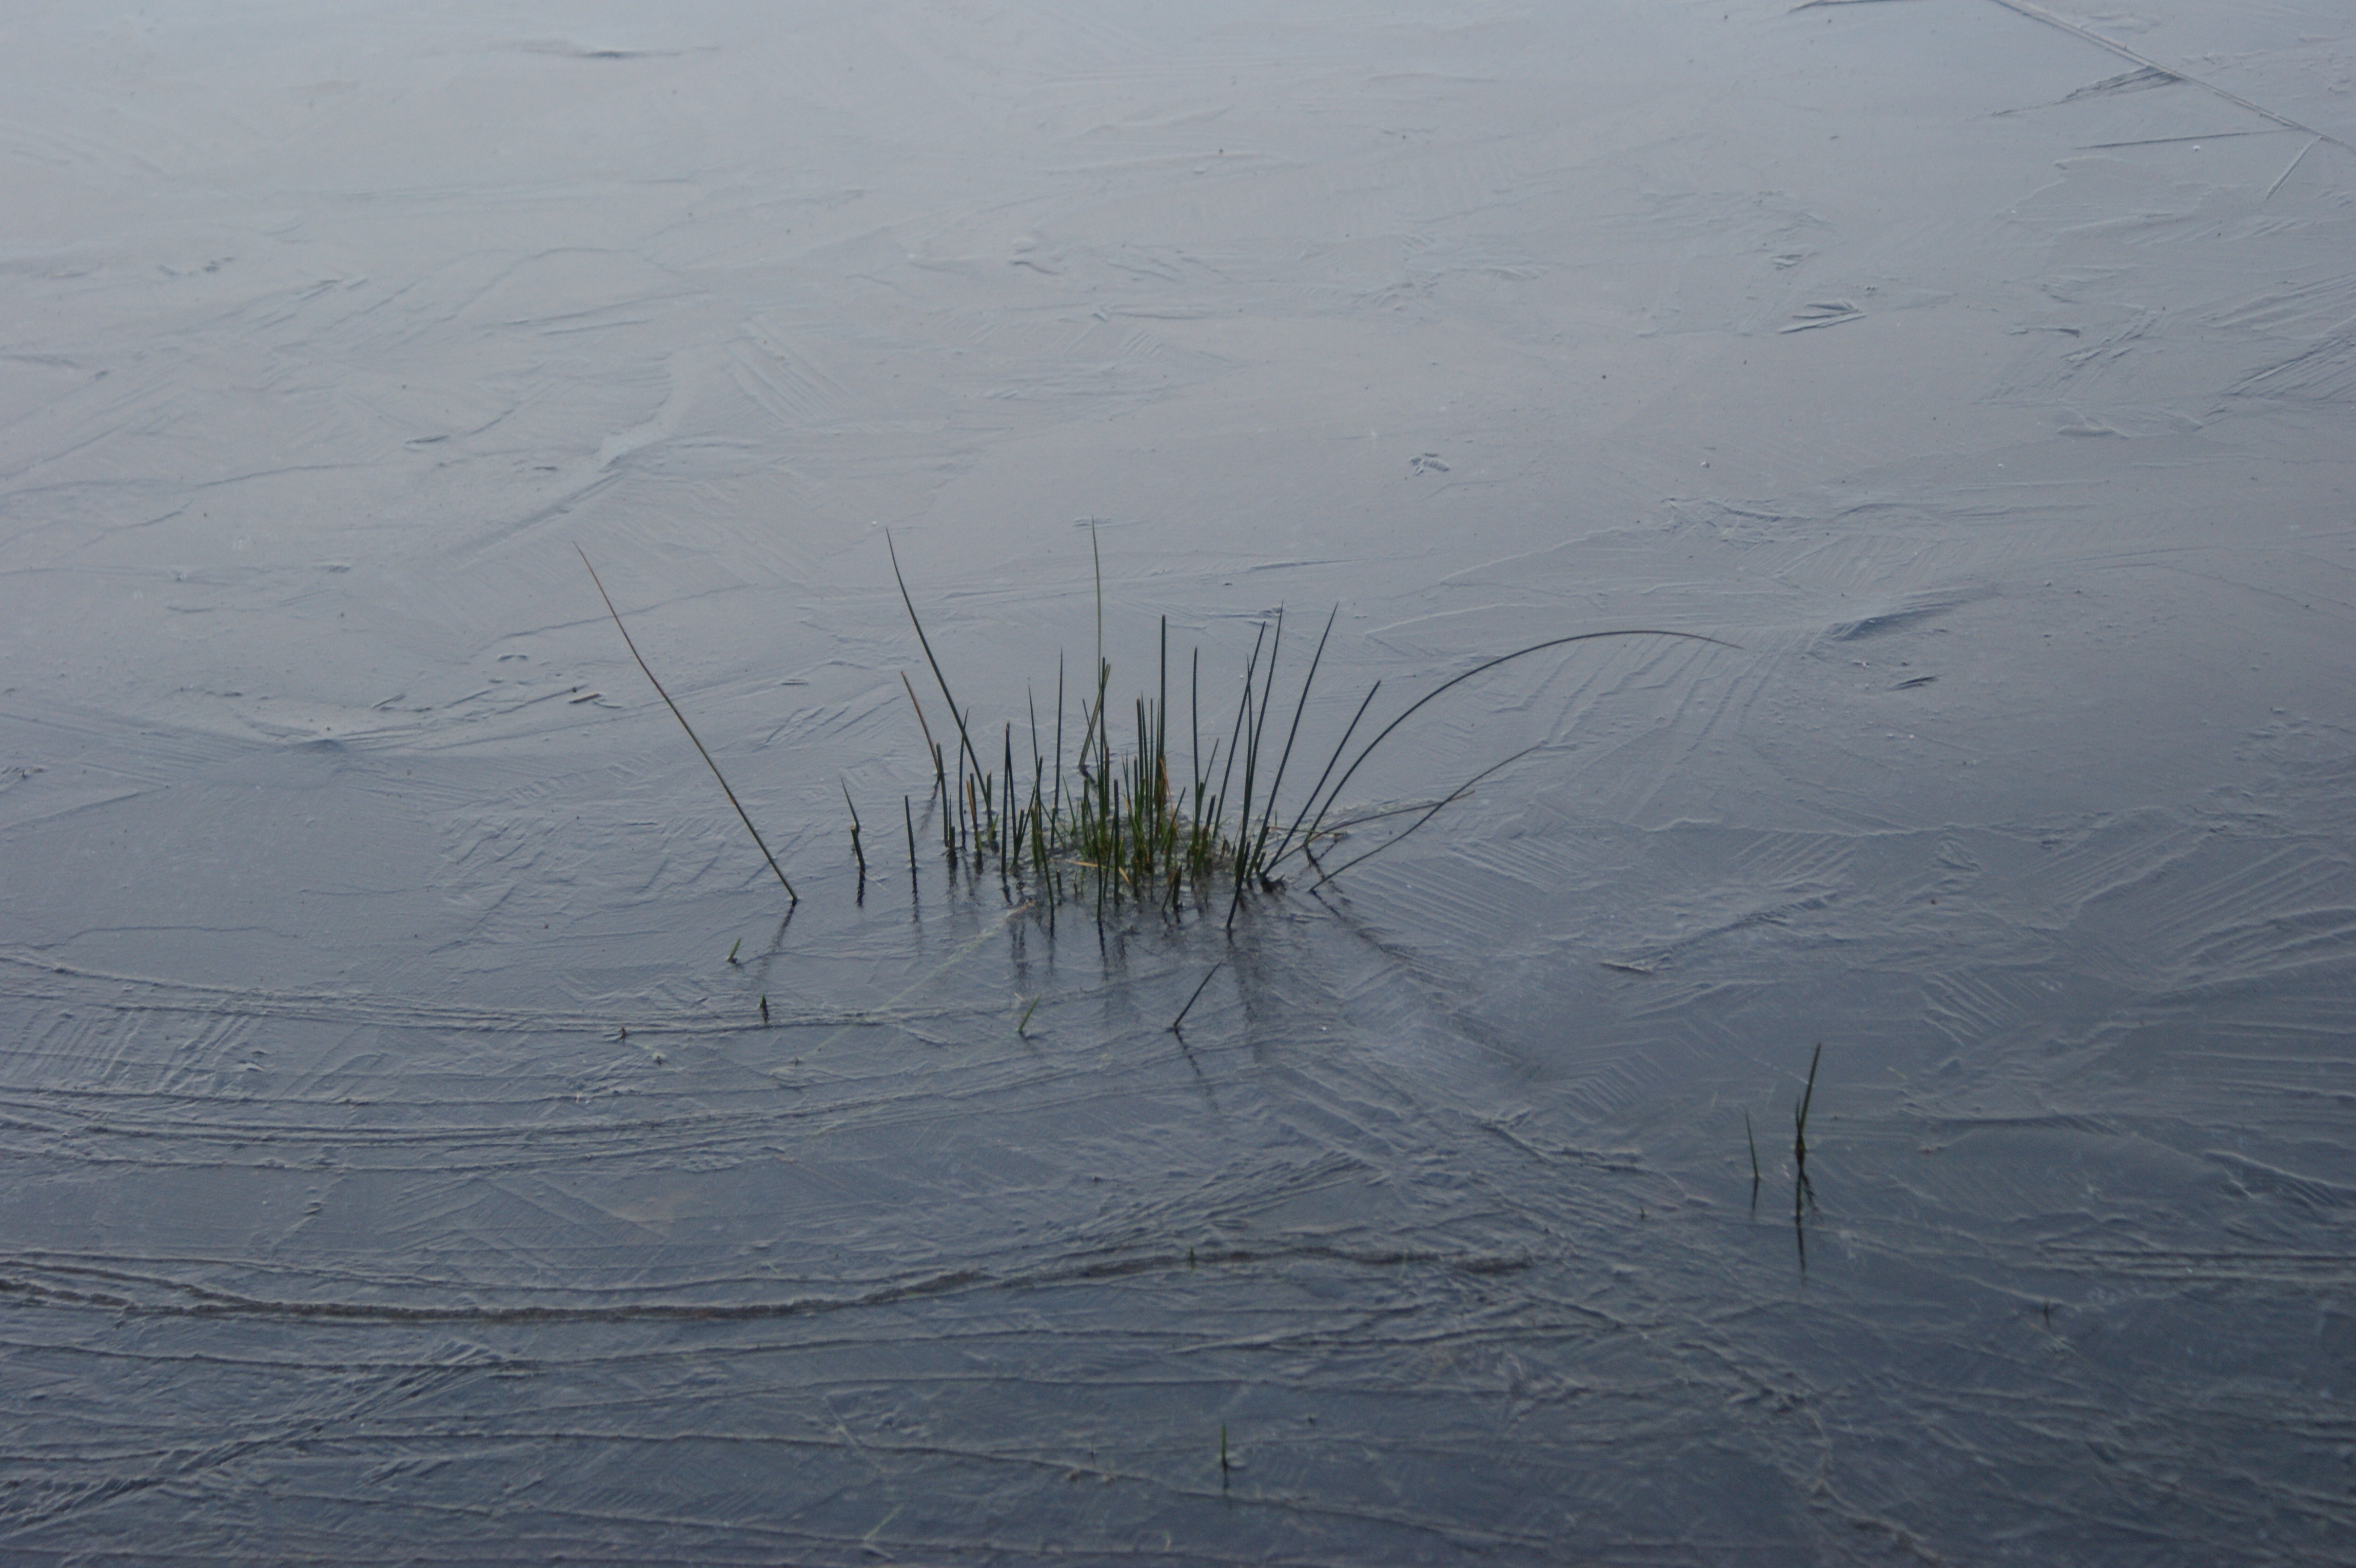
sea, water, sand, ocean, marsh, cold, winter, shore, wave, pond, ice, reflection, weather, freeze, frozen, rest, wetland, mudflat, atmospheric phenomenon